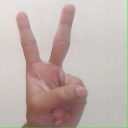
अक्षर: क